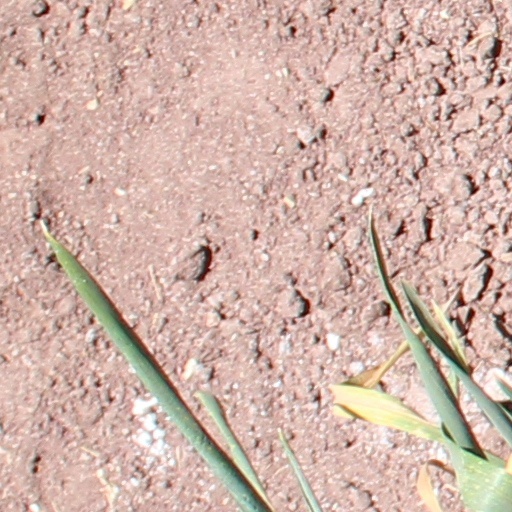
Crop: wheat